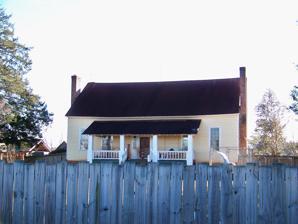
Building: George W. Logan House
Country: United States of America
Year built: 1842
Historic house in North Carolina, United States United States historic place George W. Logan House U.S. National Register of Historic Places George W. Logan House, February 2014 Show map of North Carolina Show map of the United States Location SR 1555 at U.S. Route 64, near Rutherfordton, North Carolina Coordinates 35°25′02″N 81°53′56″W / 35.41722°N 81.89889°W / 35.41722; -81.89889 Area 13.4 acres (5.4 ha) Built 1842 ( 1842 ) Architectural style Georgian NRHP reference No. 86000312 Added to NRHP February 20, 1986 George W. Logan House , also known as Jobe Hill, is a historic home located near Rutherfordton , Rutherford County, North Carolina .  It built about 1842, and is a one-story, five-bay, Georgian plan frame dwelling.  It is sheathed in weatherboard, has a side gable roof, and two rebuilt exterior end chimneys. It was enlarged and remodeled in the 1890s and in 1985. Also on the property are the contributing brick well house, dairy, outhouse , smokehouse , granary , log double corncrib , and a large log barn.  It was the home of prominent North Carolina politician George Washington Logan (1815-1889). It was added to the National Register of Historic Places in 1986. References